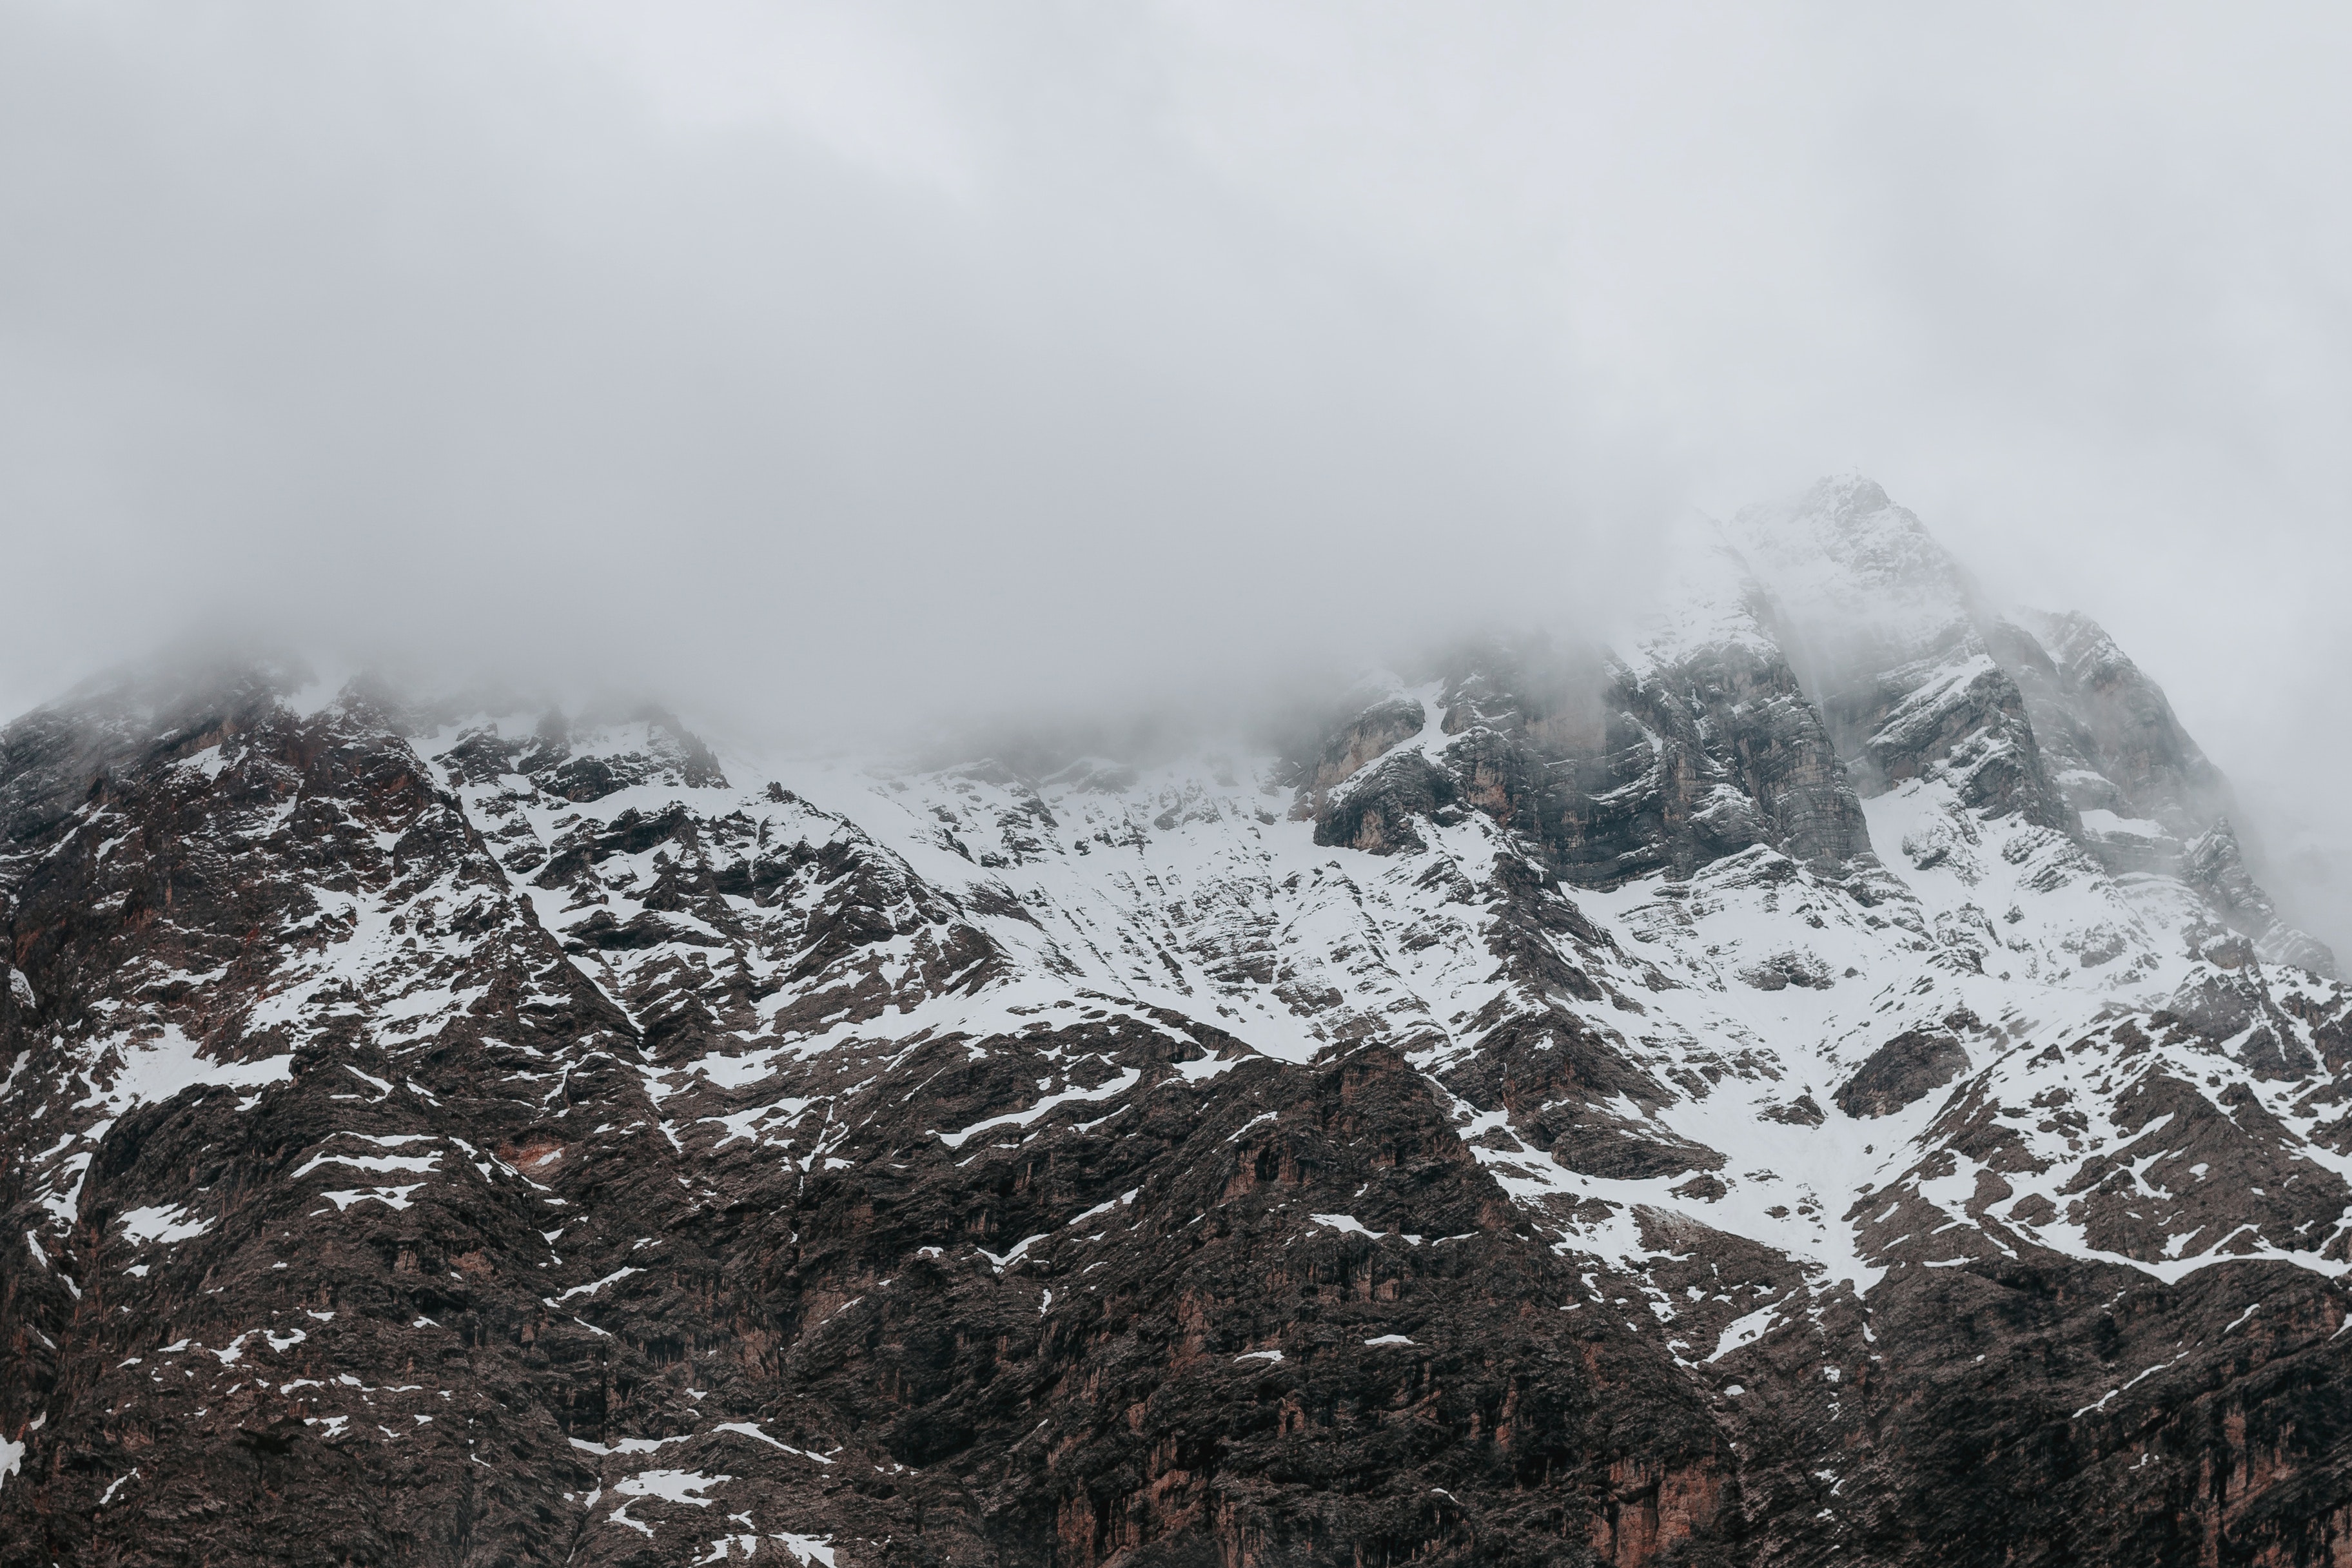
mountainous landforms, mountain, atmospheric phenomenon, sky, mist, hill station, mountain range, ridge, cloud, fog, wilderness, highland, geological phenomenon, winter, hill, alps, tree, snow, rock, massif, summit, fell, geology, landscape, valley, national park, photography, ice, terrain, forest, vacation, adventure, meteorological phenomenon, tourism